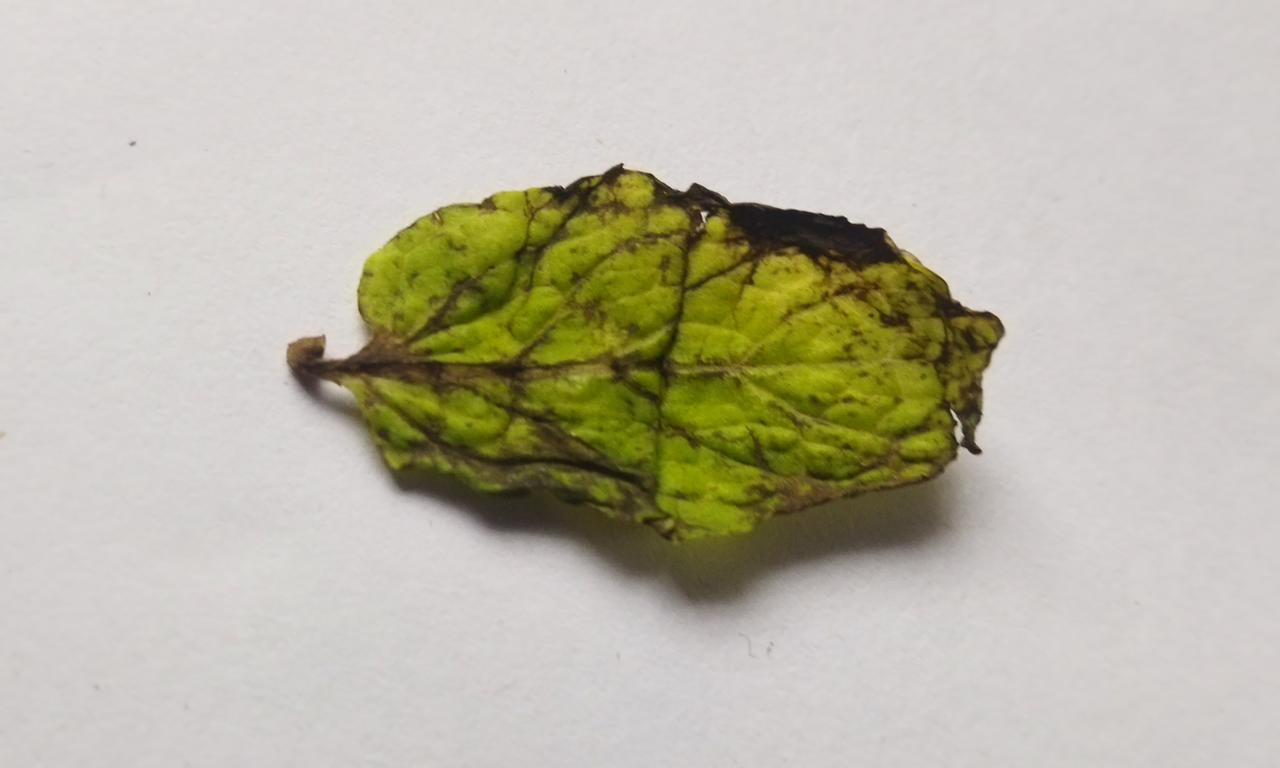
Label: Spoiled